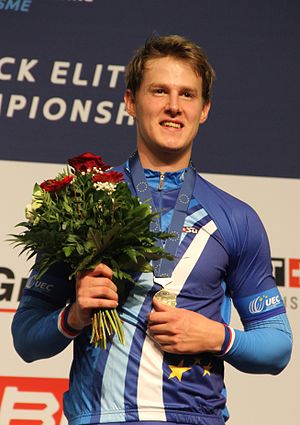
EM i banecykling 2015 / Medaljeoversigt
Pavel Kelemen, en af guldmedaljevinderne
Europamesterskaberne i banecykling 2015 var den sjette udgaven af elite-EM i banecykling og fandt sted i Velodrome Suisse i Grenchen, Schweiz, mellem 14. og 18. oktober.